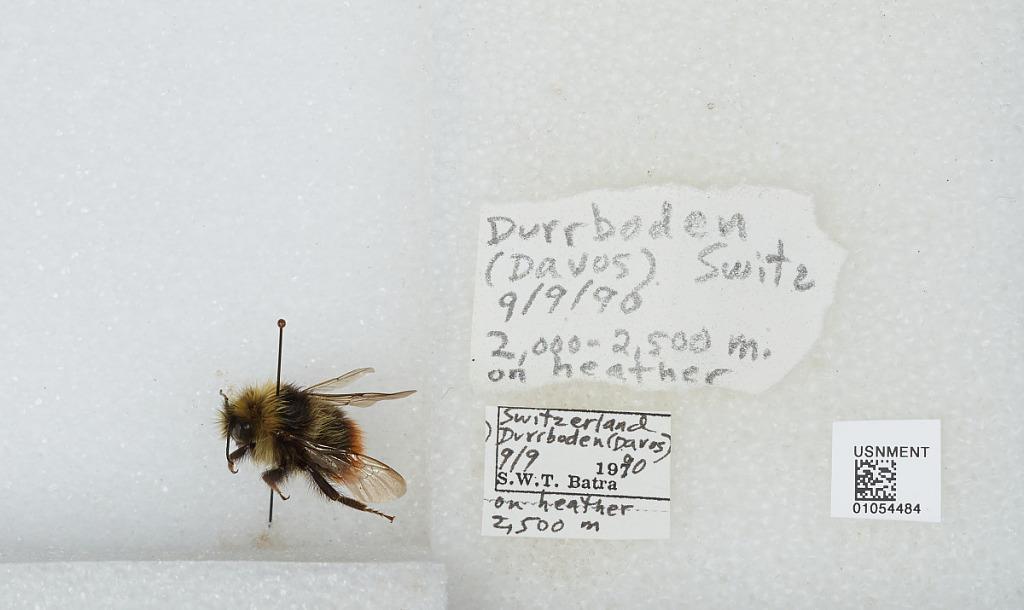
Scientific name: Bombus sp.
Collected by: S. Batra
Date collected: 1990-9-9
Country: Switzerland
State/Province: Grisons
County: Prättigau/Davos
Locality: Durrboden, Davos
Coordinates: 46.7209, 9.92185